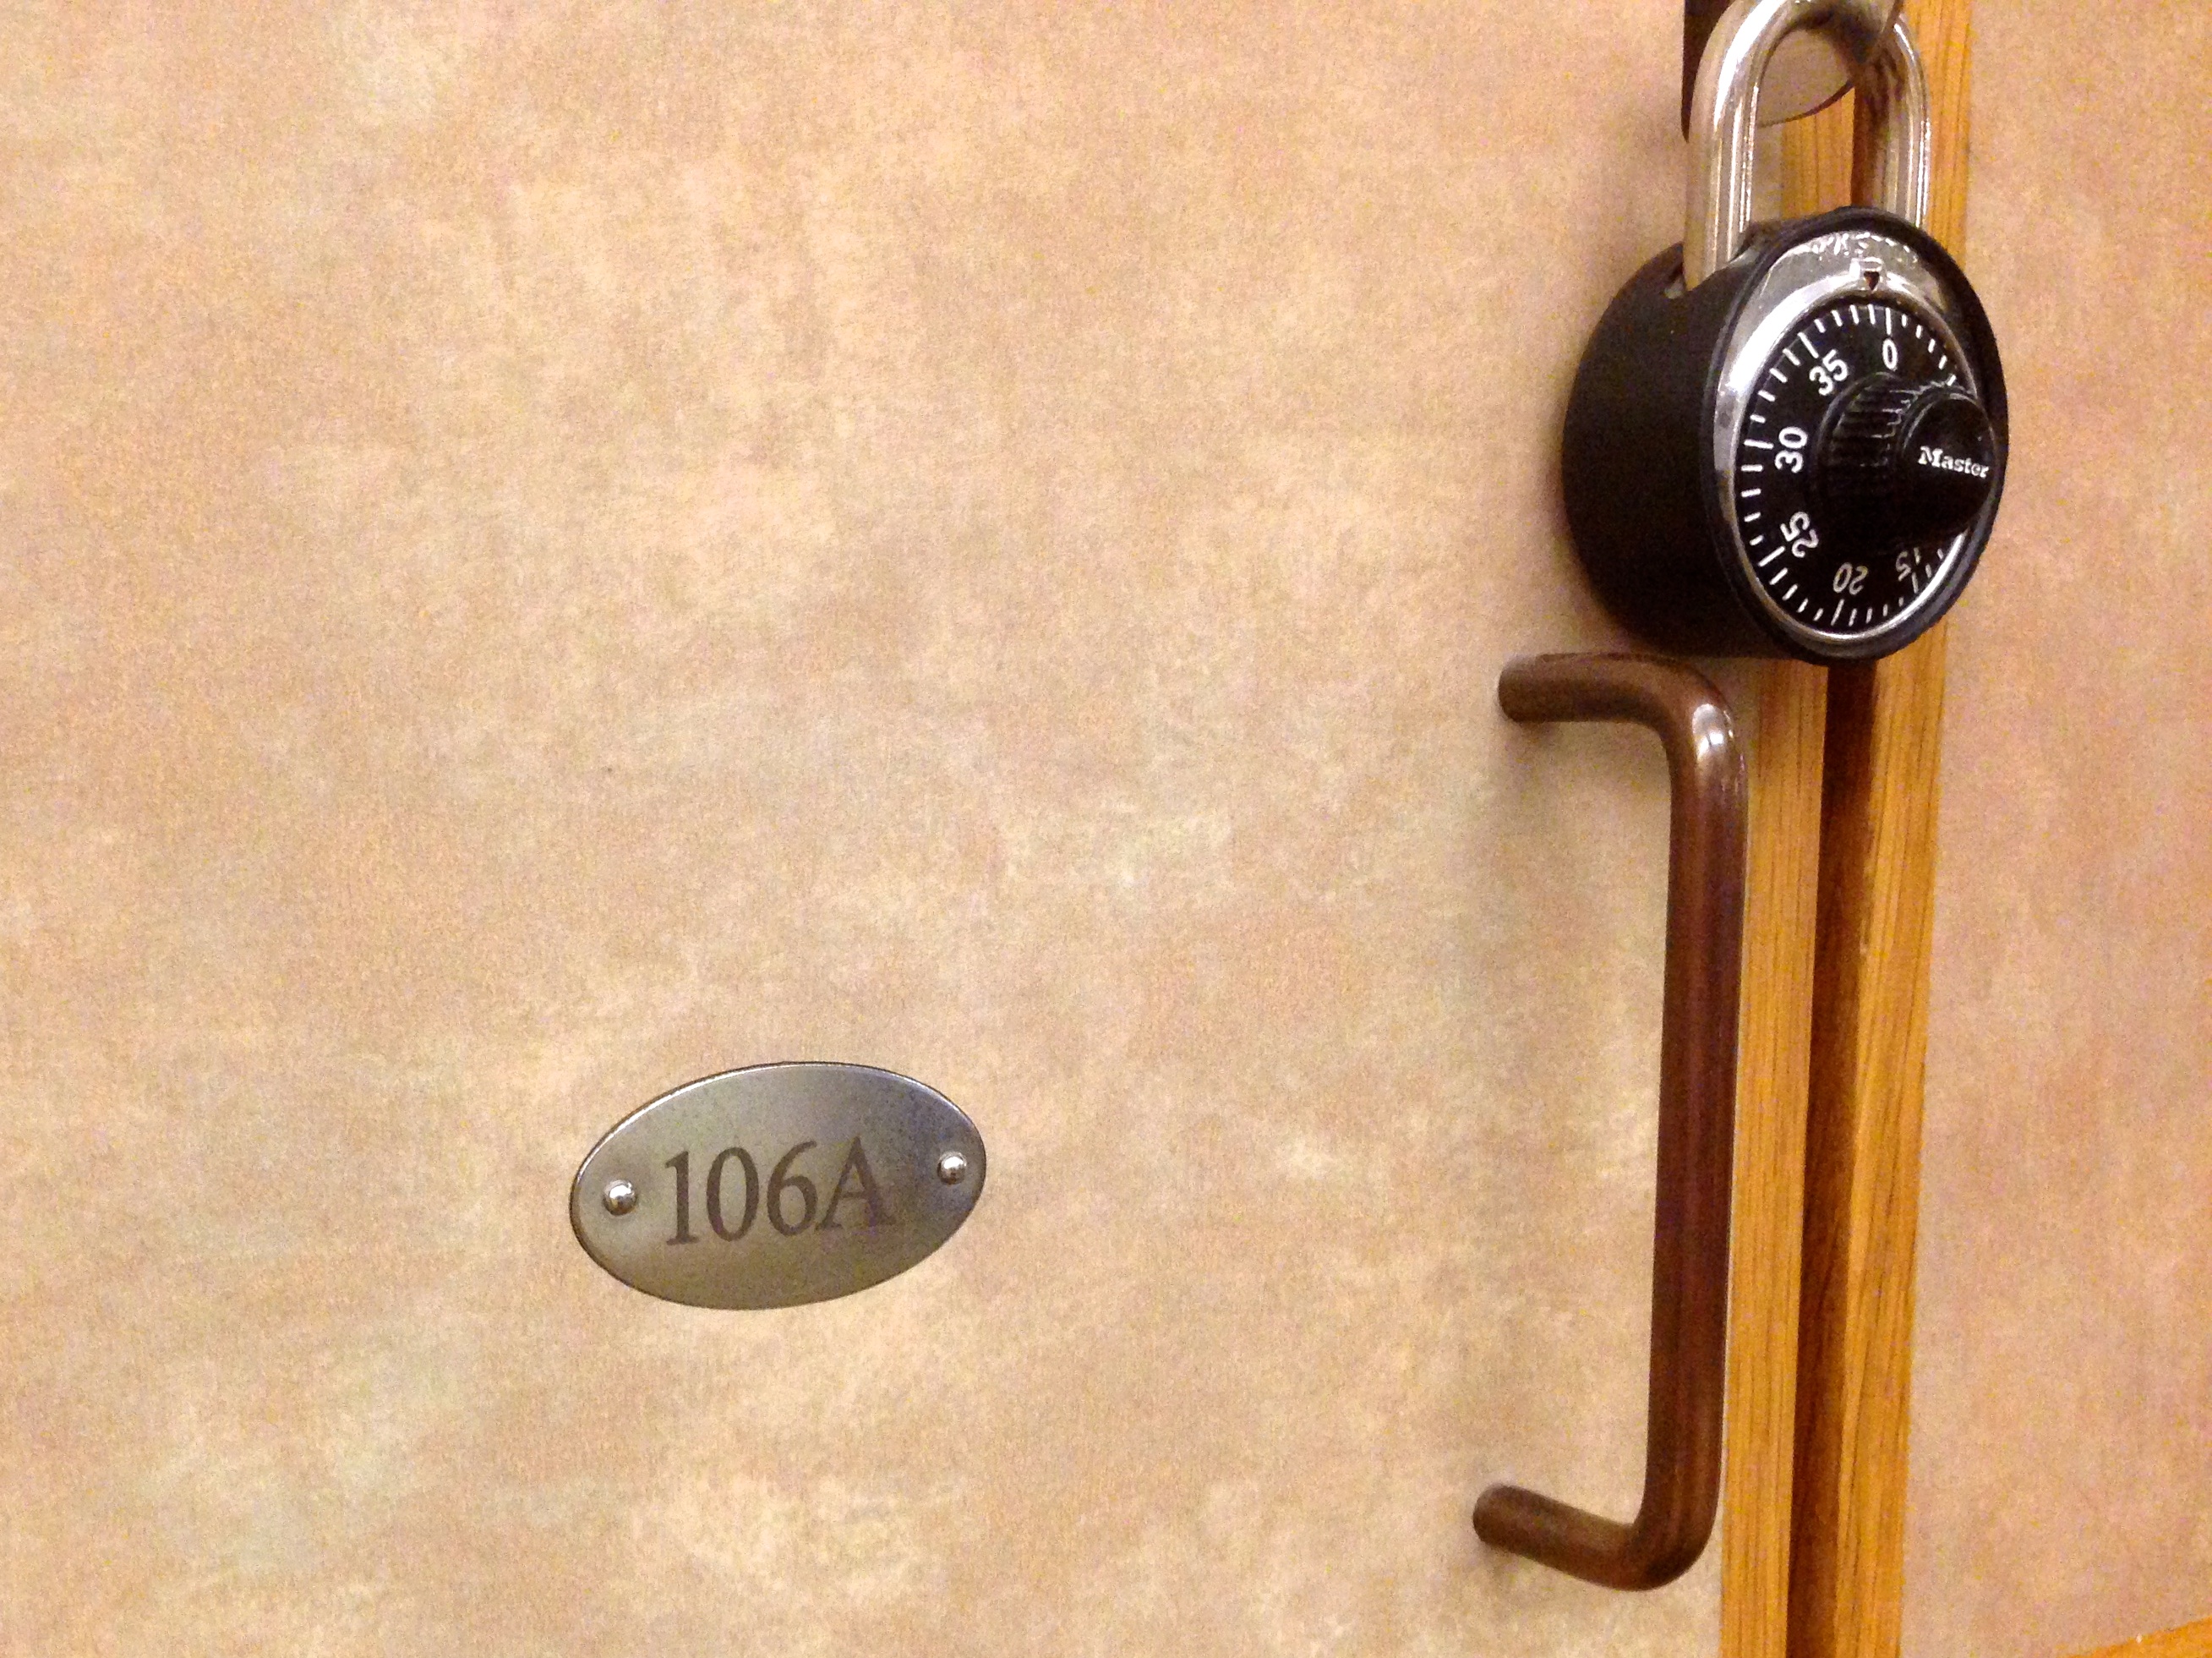
brass, ds106, 106, plumbing fixture